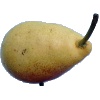
Label: Pear 2